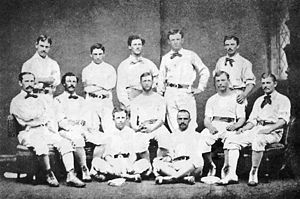
National Association 1874
Philadelphia Athletics i 1874.
National Association of Professional Base Ball Players 1874 var den fjerde sæson i baseballligaen National Association of Professional Base Ball Players. Otte hold deltog i ligaen, som for tredje gang i træk blev vundet af Boston Red Stockings.